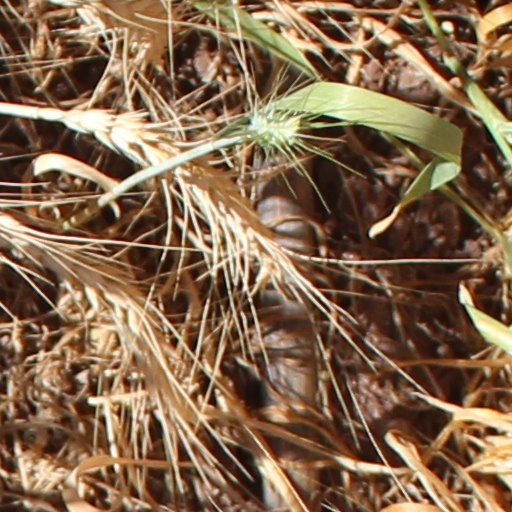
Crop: wheat